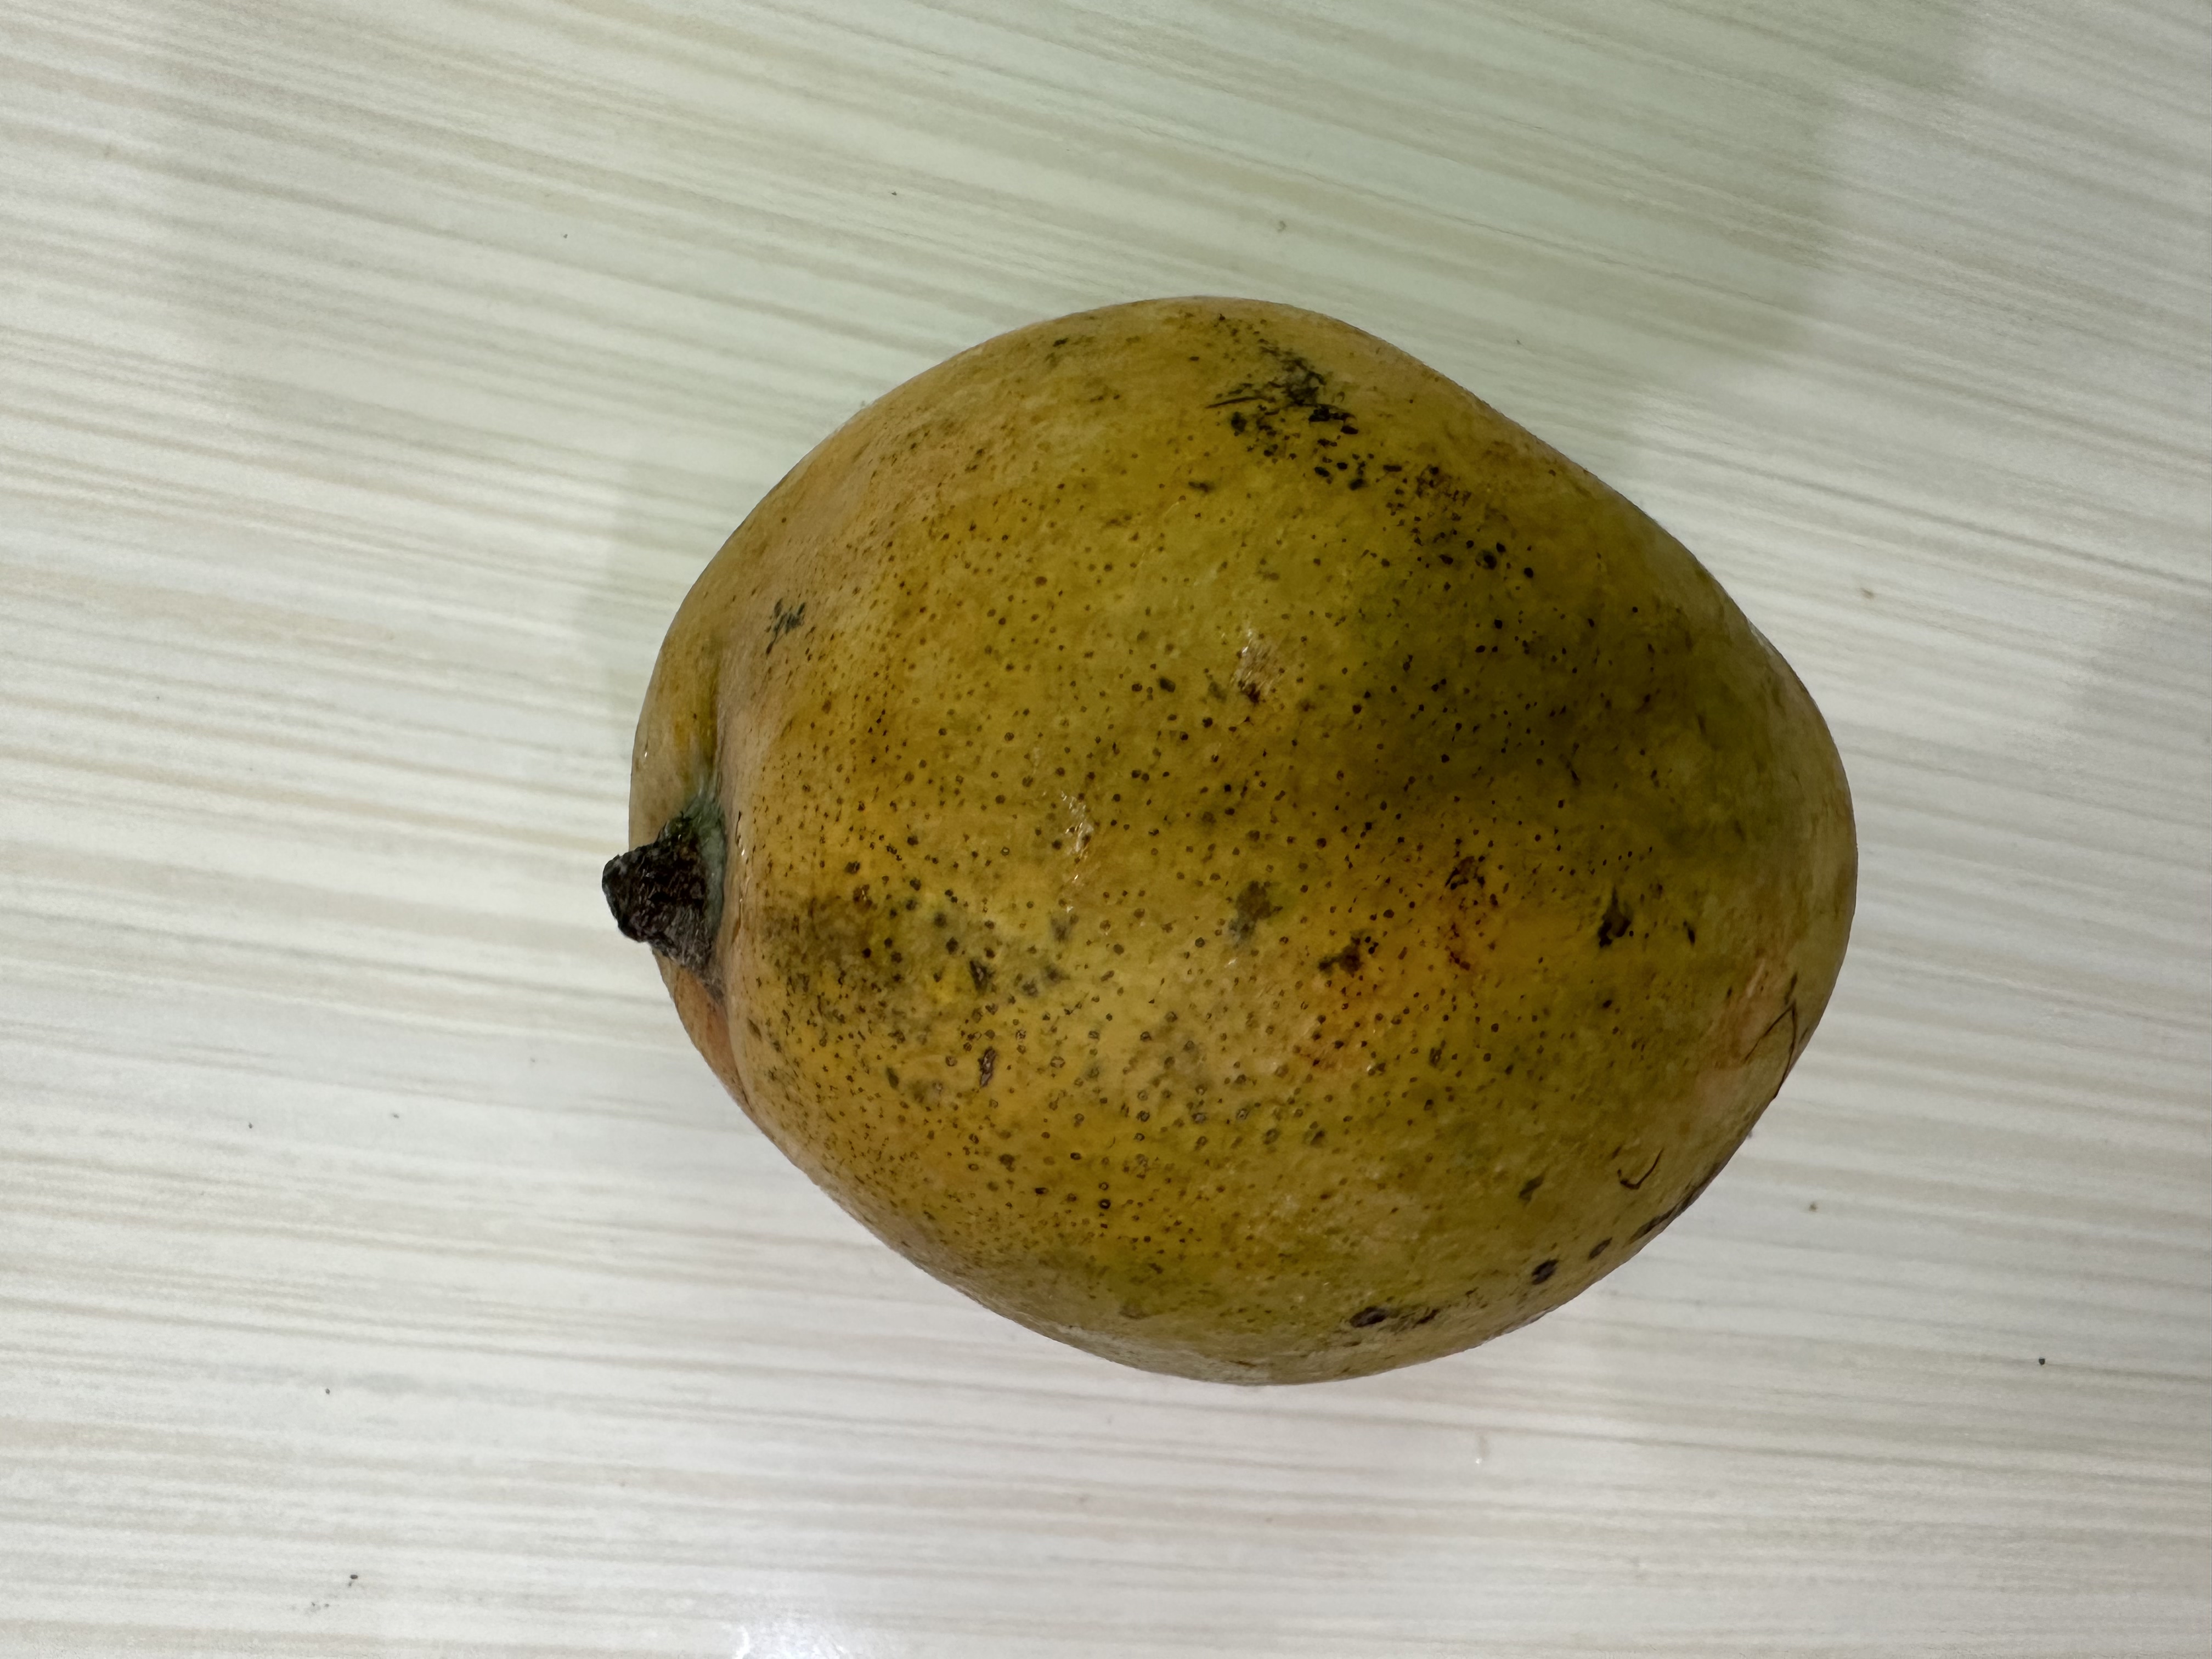
Mango variety: Nilambori